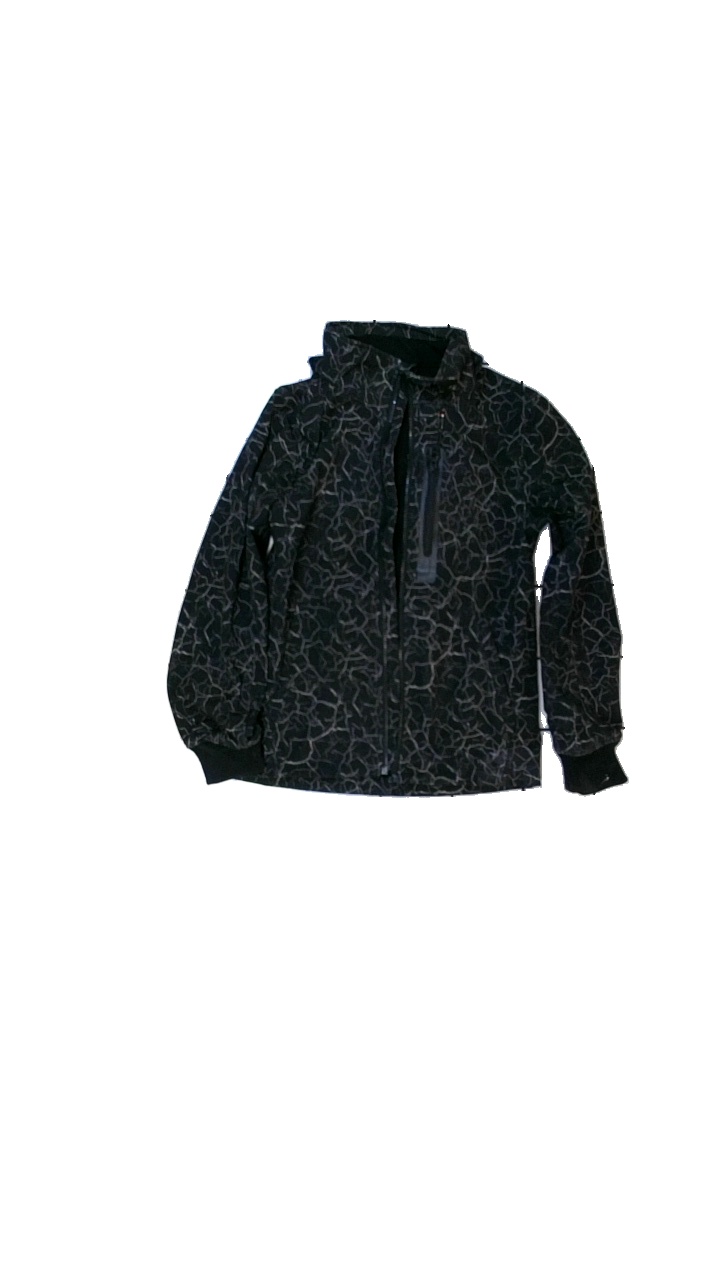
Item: Outerwear (Ladies)
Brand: H&m
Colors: Black, White
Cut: Regular
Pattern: Other
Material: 100% polyester
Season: All
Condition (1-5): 2
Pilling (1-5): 3
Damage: pilling around wrists
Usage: Export
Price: <50